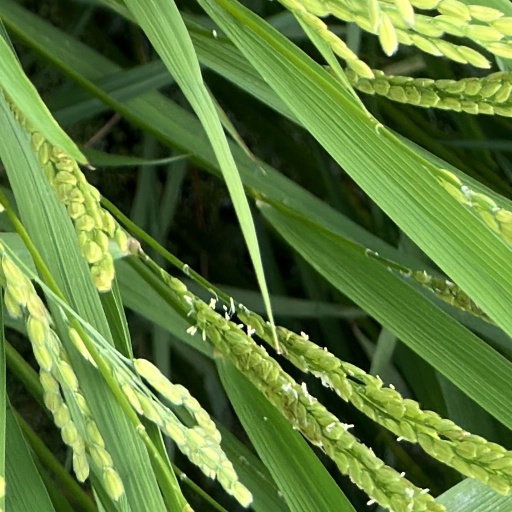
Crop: rice